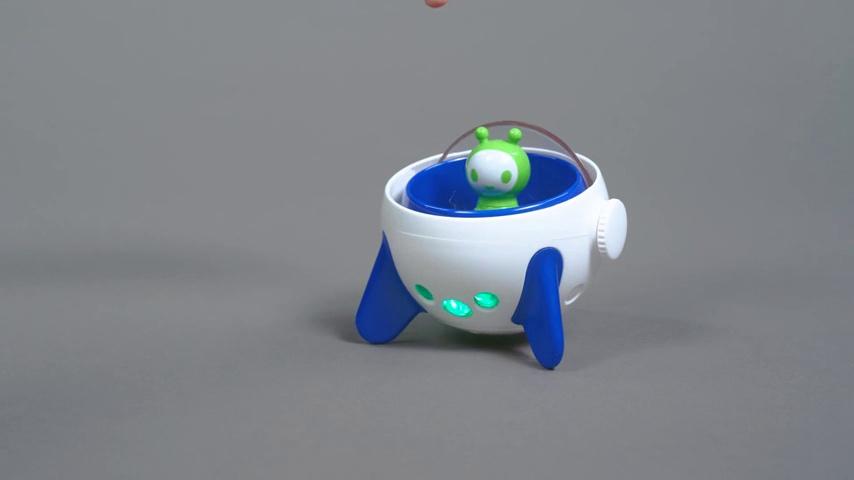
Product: Kid O Myland UFO & Alien Light Interactive Learning Toy
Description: MYLAND toys need no instructions, rules or Limiting structure, kids are free to play, explore, and discover independently, at their own pace.
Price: $19.99
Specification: ProductDimensions:2x2x5inches|ItemWeight:15ounces|ShippingWeight:15.2ounces(Viewshippingratesandpolicies)|DomesticShipping:ItemcanbeshippedwithinU.S.|InternationalShipping:ThisitemcanbeshippedtoselectcountriesoutsideoftheU.S.LearnMore|ASIN:B06XNQ5ZRV|Itemmodelnumber:10475K|Manufacturerrecommendedage:24months-6years|Batteries:3LR44batteriesrequired.(included)